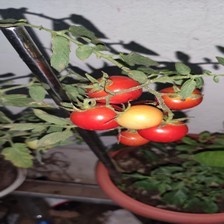
Label: tomato